Self-replicating machine

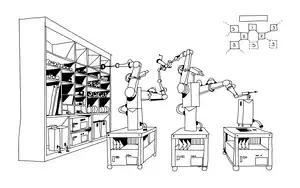
A simple form of machine self-replication

A self-replicating machine is a type of autonomous robot that is capable of reproducing itself autonomously using raw materials found in the environment, thus exhibiting self-replication in a way analogous to that found in nature. The concept of self-replicating machines has been advanced and examined by Homer Jacobson, Edward F. Moore, Freeman Dyson, John von Neumann, Konrad Zuse and in more recent times by K. Eric Drexler in his book on nanotechnology, "Engines of Creation" (coining the term clanking replicator for such machines) and by Robert Freitas and Ralph Merkle in their review "Kinematic Self-Replicating Machines" which provided the first comprehensive analysis of the entire replicator design space. The future development of such technology is an integral part of several plans involving the mining of moons and asteroid belts for ore and other materials, the creation of lunar factories, and even the construction of solar power satellites in space. The von Neumann probe is one theoretical example of such a machine. Von Neumann also worked on what he called the universal constructor, a self-replicating machine that would be able to evolve and which he formalized in a cellular automata environment. Notably, Von Neumann's Self-Reproducing Automata scheme posited that open-ended evolution requires inherited information to be copied and passed to offspring separately from the self-replicating machine, an insight that preceded the discovery of the structure of the DNA molecule by Watson and Crick and how it is separately translated and replicated in the cell.